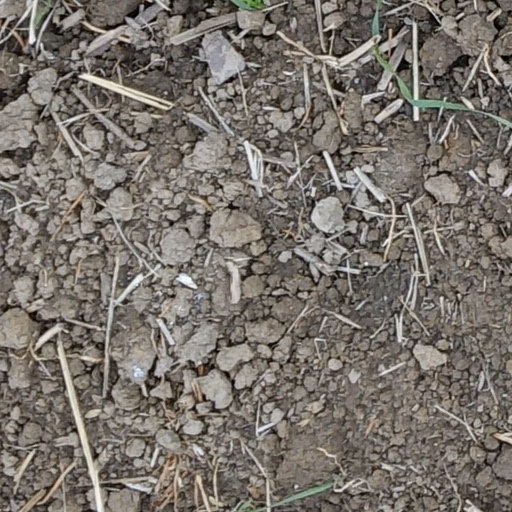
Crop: wheat